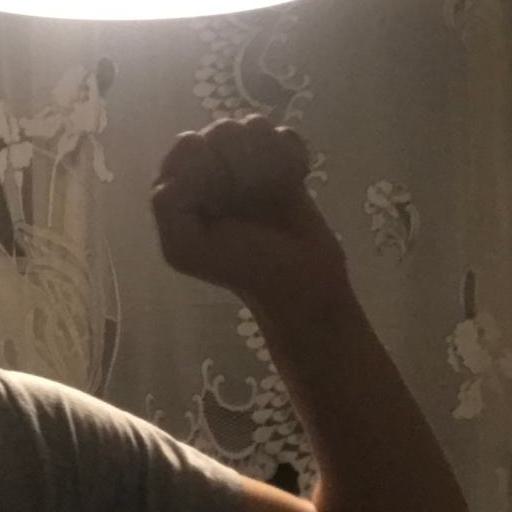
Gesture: fist